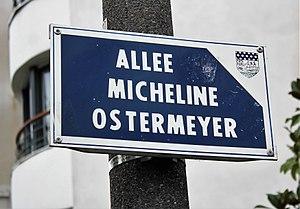
plaque de l'allée Micheline Ostermeyer à Lorient.
Micheline Ostermeyer, épouse Ghazarian, née le 23 décembre 1922 à Rang-du-Fliers et morte le 17 octobre 2001 à Bois-Guillaume, est une athlète et une pianiste française.